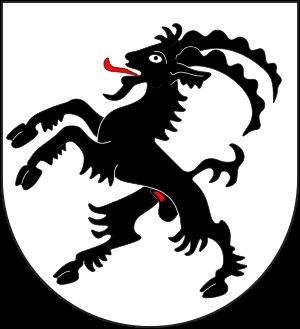
Tschlin est une localité et une ancienne commune suisse du canton des Grisons, située dans la région d'Engiadina Bassa/Val Müstair. Ramosch a fusionné le 1ᵉʳ janvier 2013 avec Tschlin pour former la nouvelle commune de Valsot. À Tschlin, on parle majoritairement le romanche vallader commun à la partie inférieure de vallée de l'Inn de Martina à Zernez en incluant le romanche jauer de Val Müstair. Il y a quelques particularités dans la morphosyntaxe de la grammaire vallader tschlinoise. Tschlin, et depuis 2012 Valsot, forment depuis des siècles un territoire frontalier à l'est et au sud avec l'Autriche et l'Italie. Elles comportent au nord dans le massif de Samnaun une enclave douanière à Acla da Fans dans le Val Sampuoir.